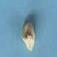
Maize quality: Bad